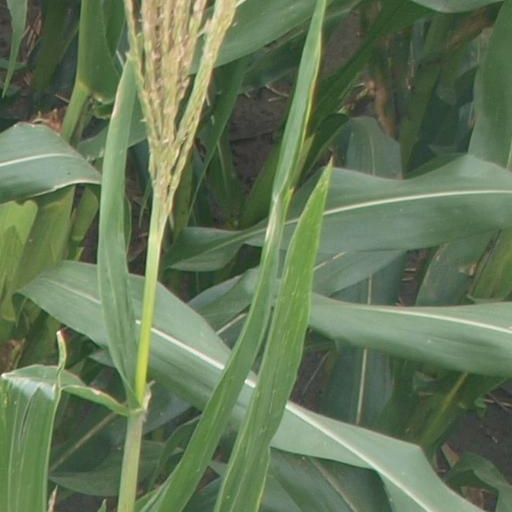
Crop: maize; corn